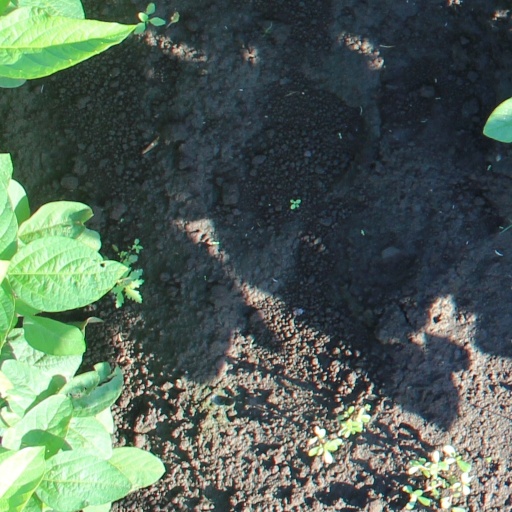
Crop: soybean